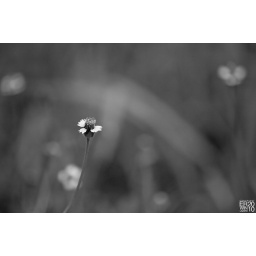
Some random black and white shot during my vacation in Manila